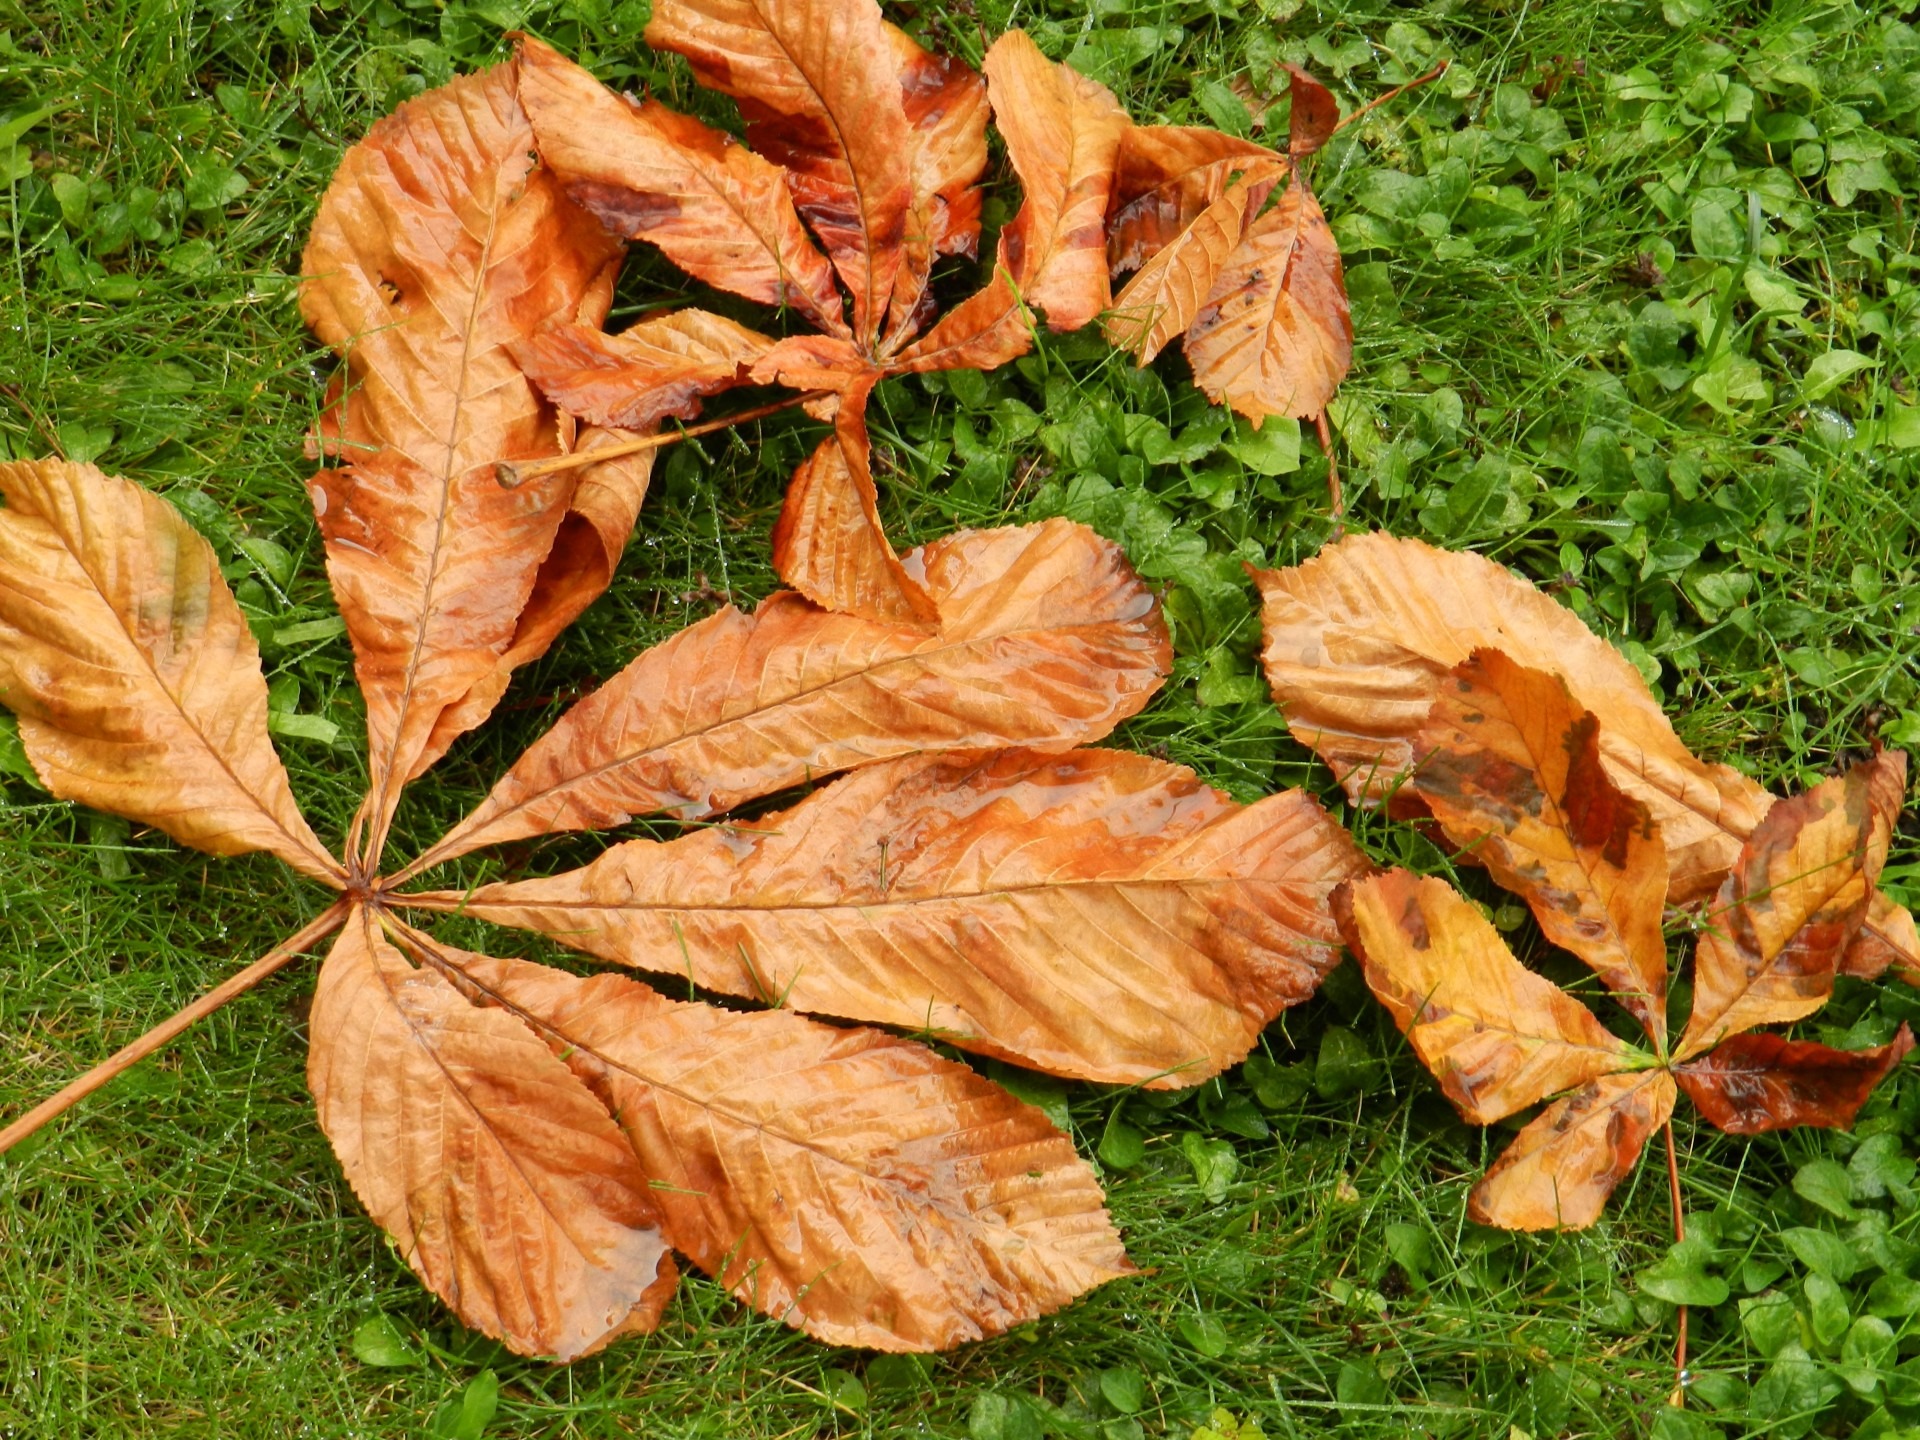
tree, plant, wood, lawn, leaf, fall, flower, environment, foliage, food, herb, produce, natural, autumn, botany, agriculture, season, botanical, maple leaf, outdoors, vegetation, deciduous, oak, horticulture, dry leaves, organic, flowering plant, woody plant, land plant